Library card

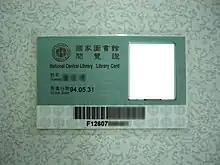
Library card for the National Central Library in Taiwan

A library card can refer to several cards traditionally used for the management of books and patrons in a library. In its most common use, a library card serves similar functions as a corporate membership card. A person who holds a library card has borrowing or other privileges associated with the issuing library. The library card also serves as a method of identification. When a person chooses an item to borrow and presents their library card to the library, they take responsibility for the borrowed item and promise to abide by certain rules, usually including a promise to return the item by the due date or face a library fine. If the cardholder violates these responsibilities, their borrowing privileges may be suspended.